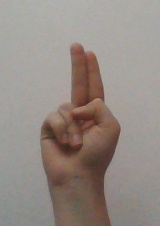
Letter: taa